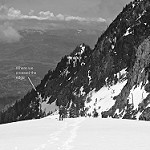
Label: B & W